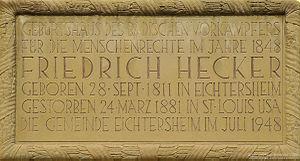
Friedrich Franz Karl Hecker, est un homme politique et un révolutionnaire allemand du milieu du XIXᵉ siècle.